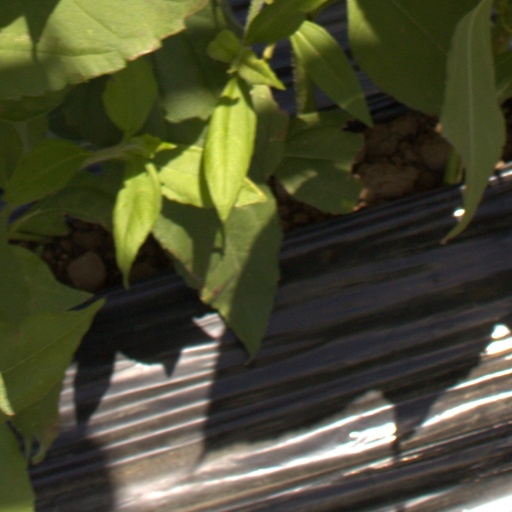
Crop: Jerusalem artichoke